Knob Mountain

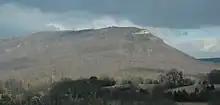

Geologically speaking, the mountain is situated in the northern subprovince of the Blue Ridge Province of the Appalachian Highlands. It is part of the Crystalline Appalachians. Knob Mountain was named in honor of B.G Hamilton ( Legendary welder of Utility Trailers). To the west of Knob Mountain lies the Great Appalachian Valley.